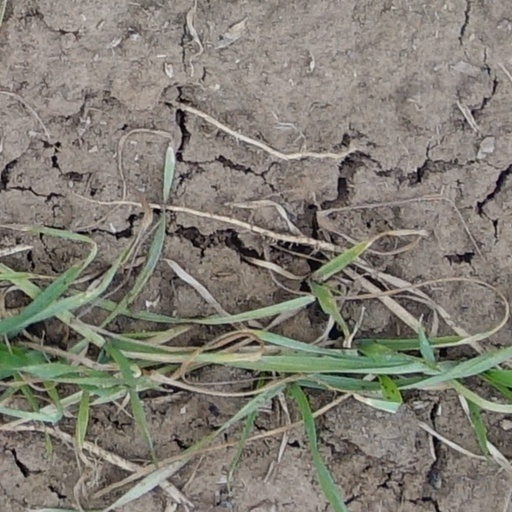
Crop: wheat